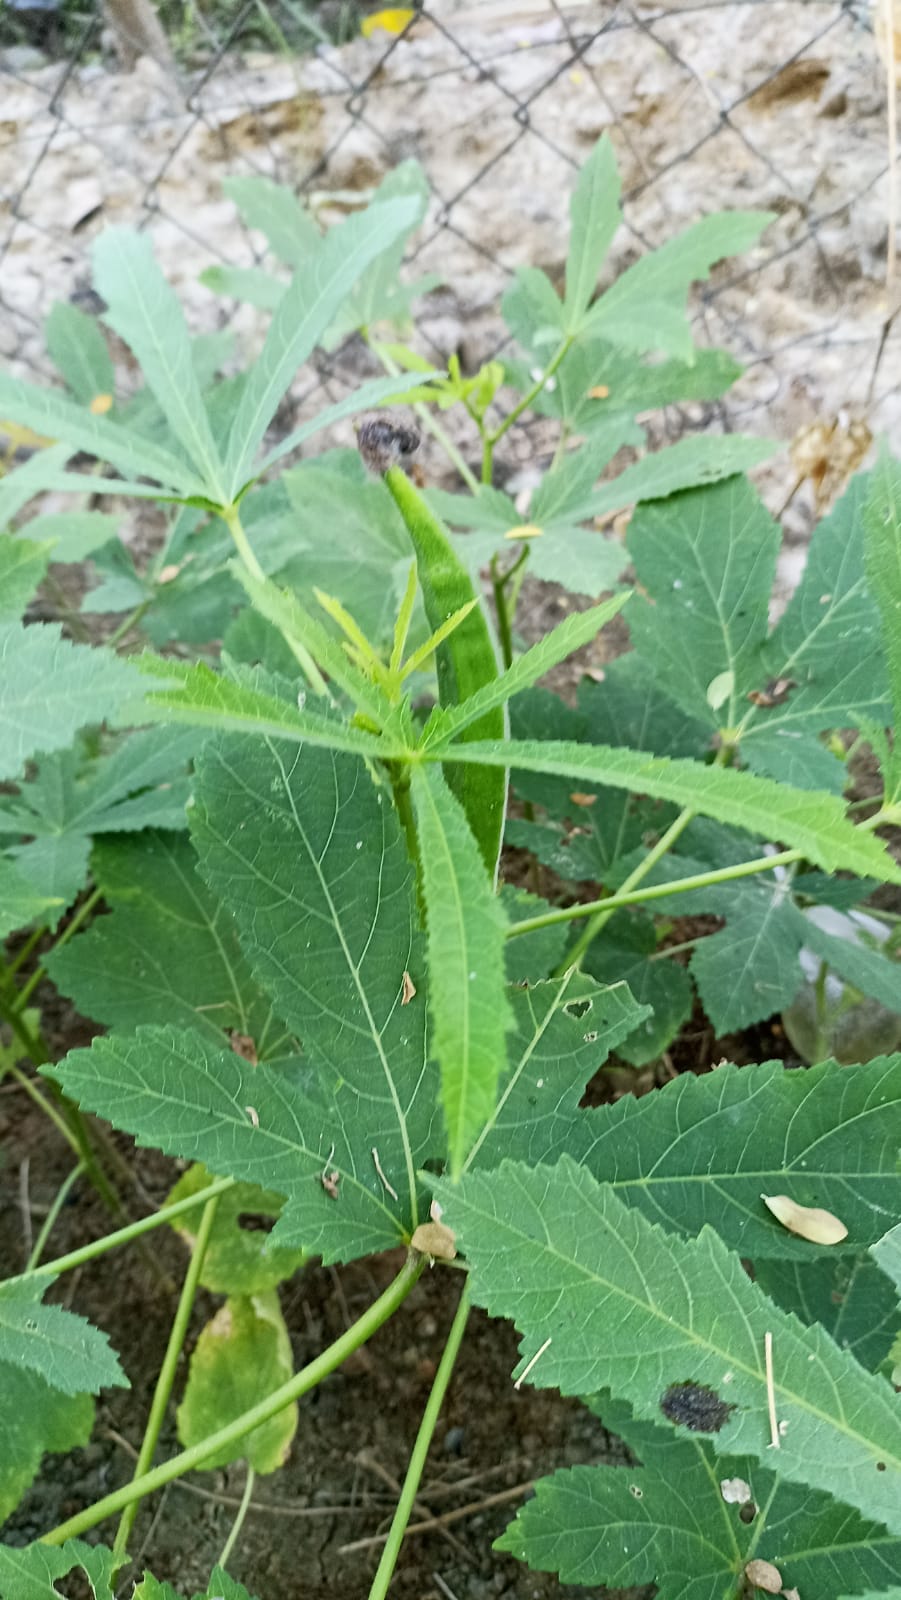
Label: Mature